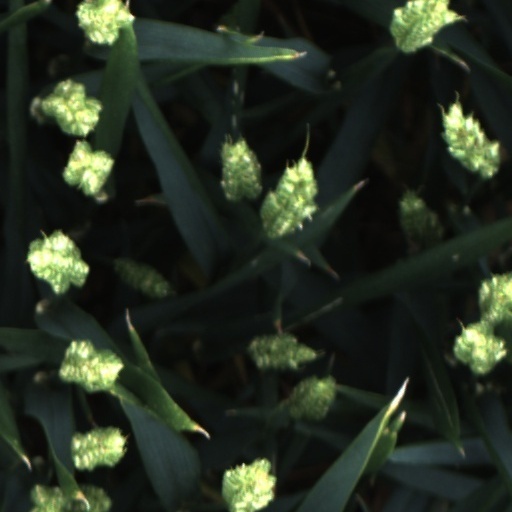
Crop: wheat